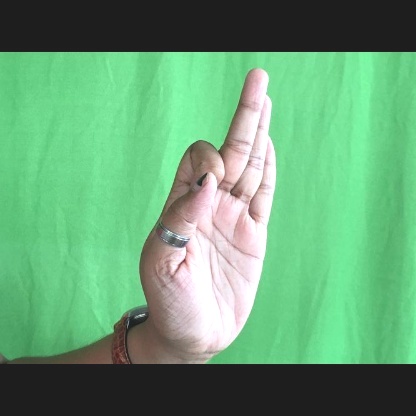
Mudra: Aralam